Paris Commune

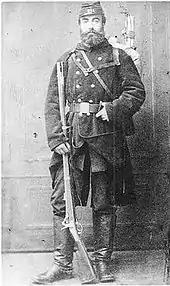
French National Guard soldier, 1870

Paris was the traditional home of French radical movements. Revolutionaries had gone into the streets and overthrown their governments during the popular uprisings of July 1830 and the French Revolution of 1848, as well as subsequent failed attempts such as the 1832 June Rebellion and the uprising of June 1848.